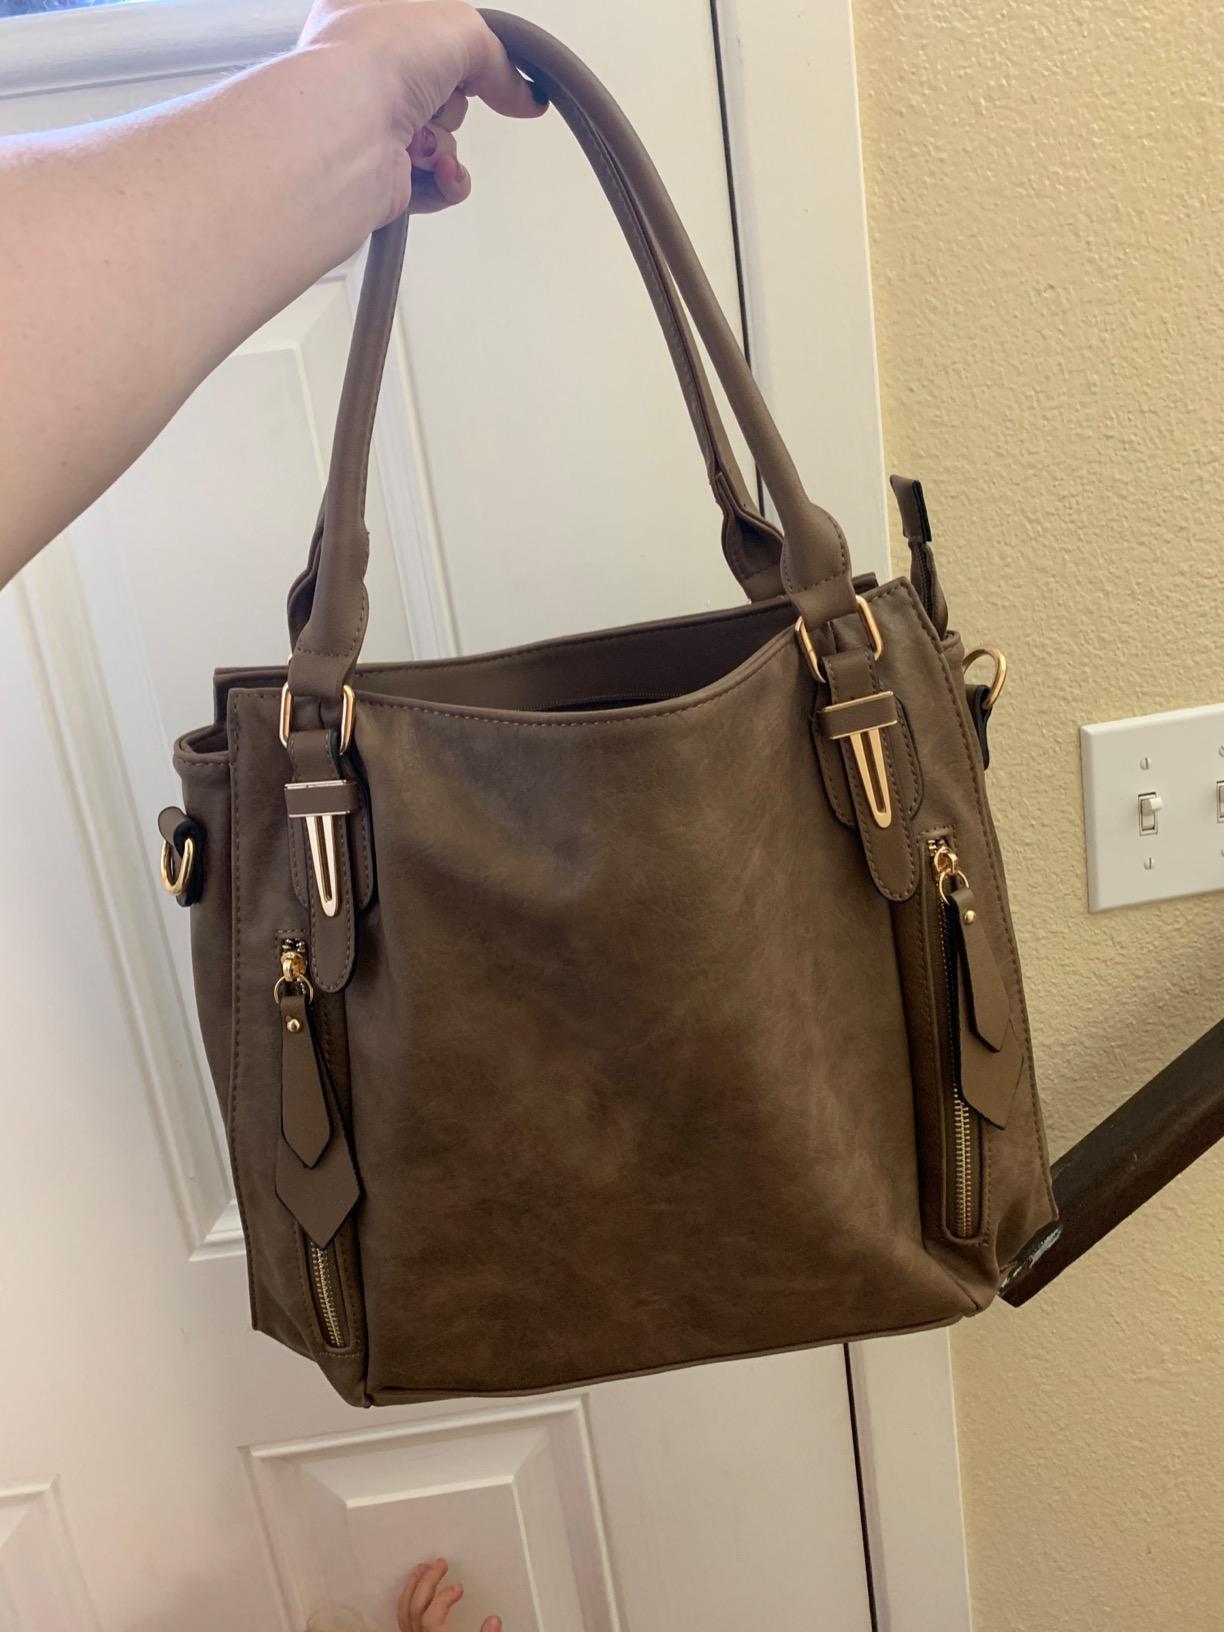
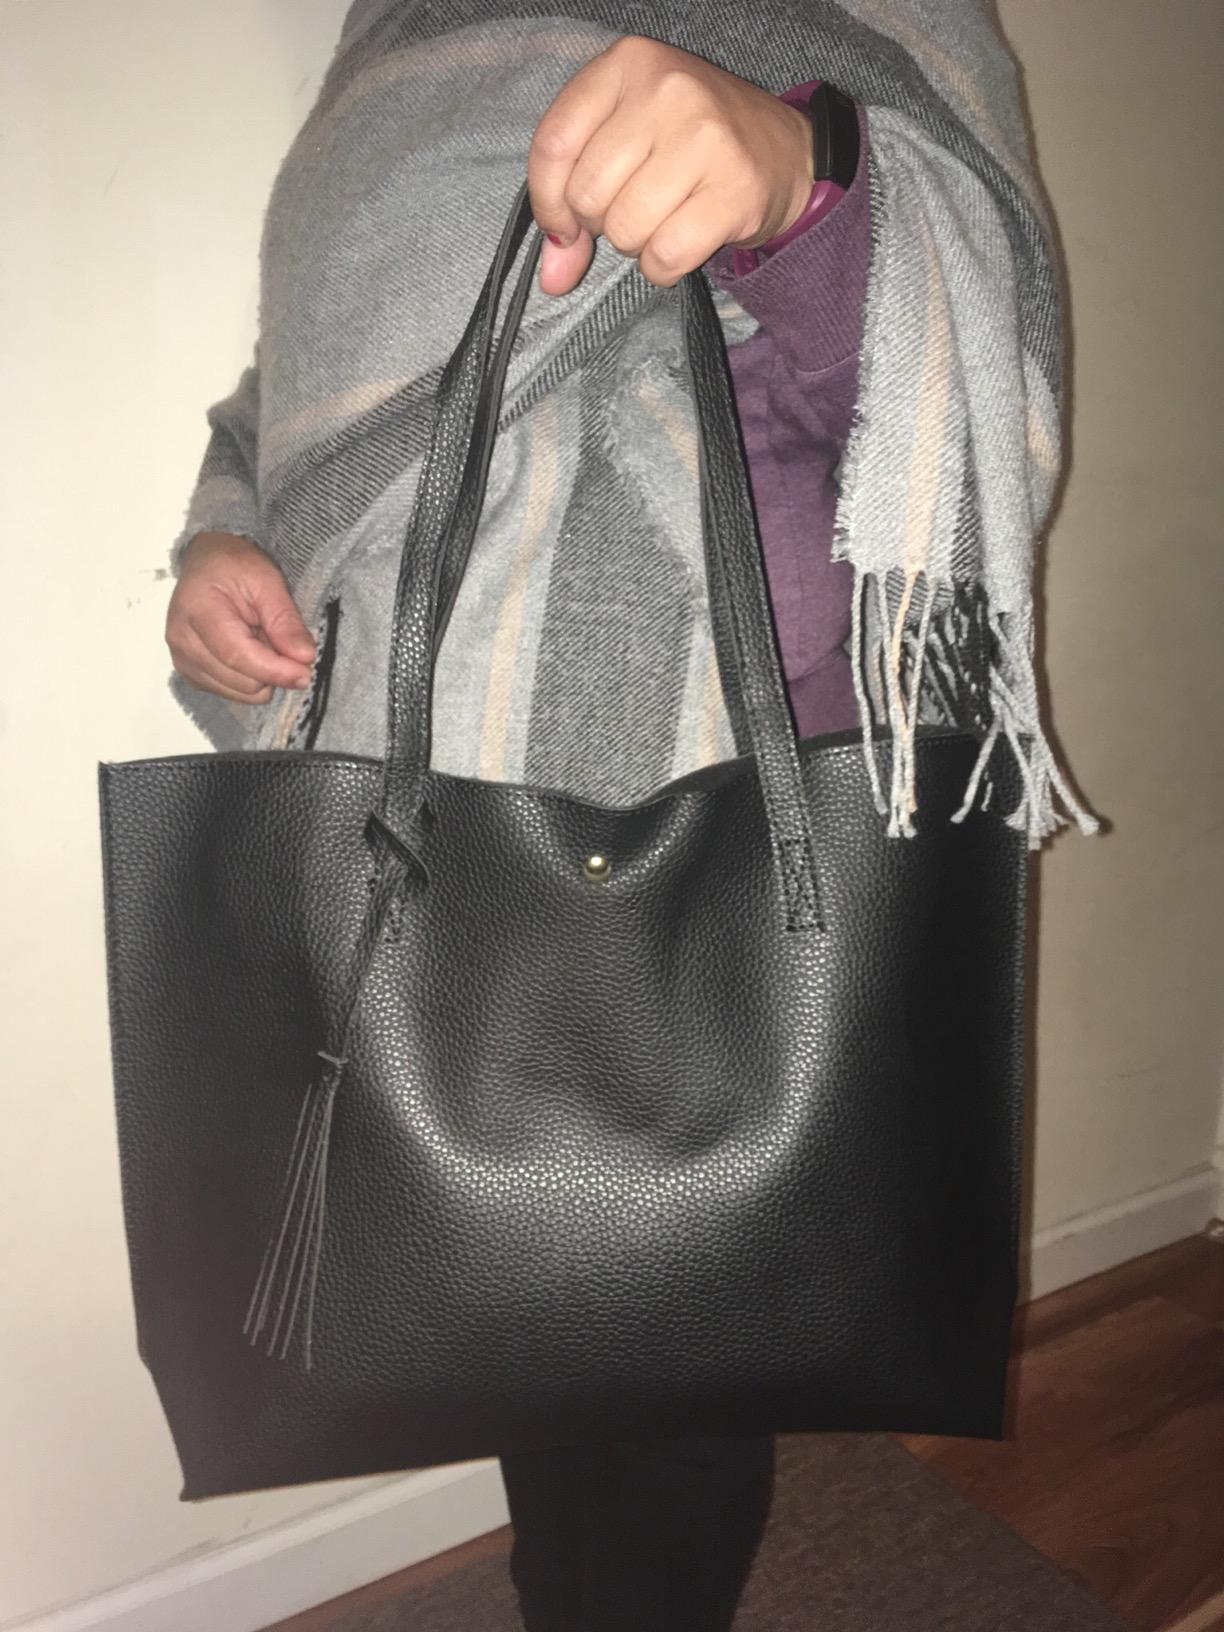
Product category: accessories_handbag
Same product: no